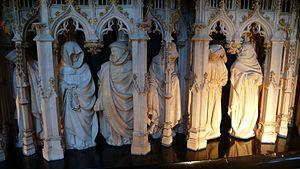
La salle des tombeaux ou salle des gardes ou salle des ducs de Bourgogne est une ancienne grande salle d'apparat, de cérémonie et banquet, de style gotique flamboyant du XVᵉ siècle, des souverains de l'État bourguignon, du palais des ducs de Bourgogne à Dijon en Bourgogne. Elle est un des hauts lieux touristiques de la Bourgogne avec ses deux tombeaux des ducs Philippe II de Bourgogne et Jean Ier de Bourgogne, exposés depuis 1827 dans cette salle intégrée au musée des beaux-arts de Dijon.